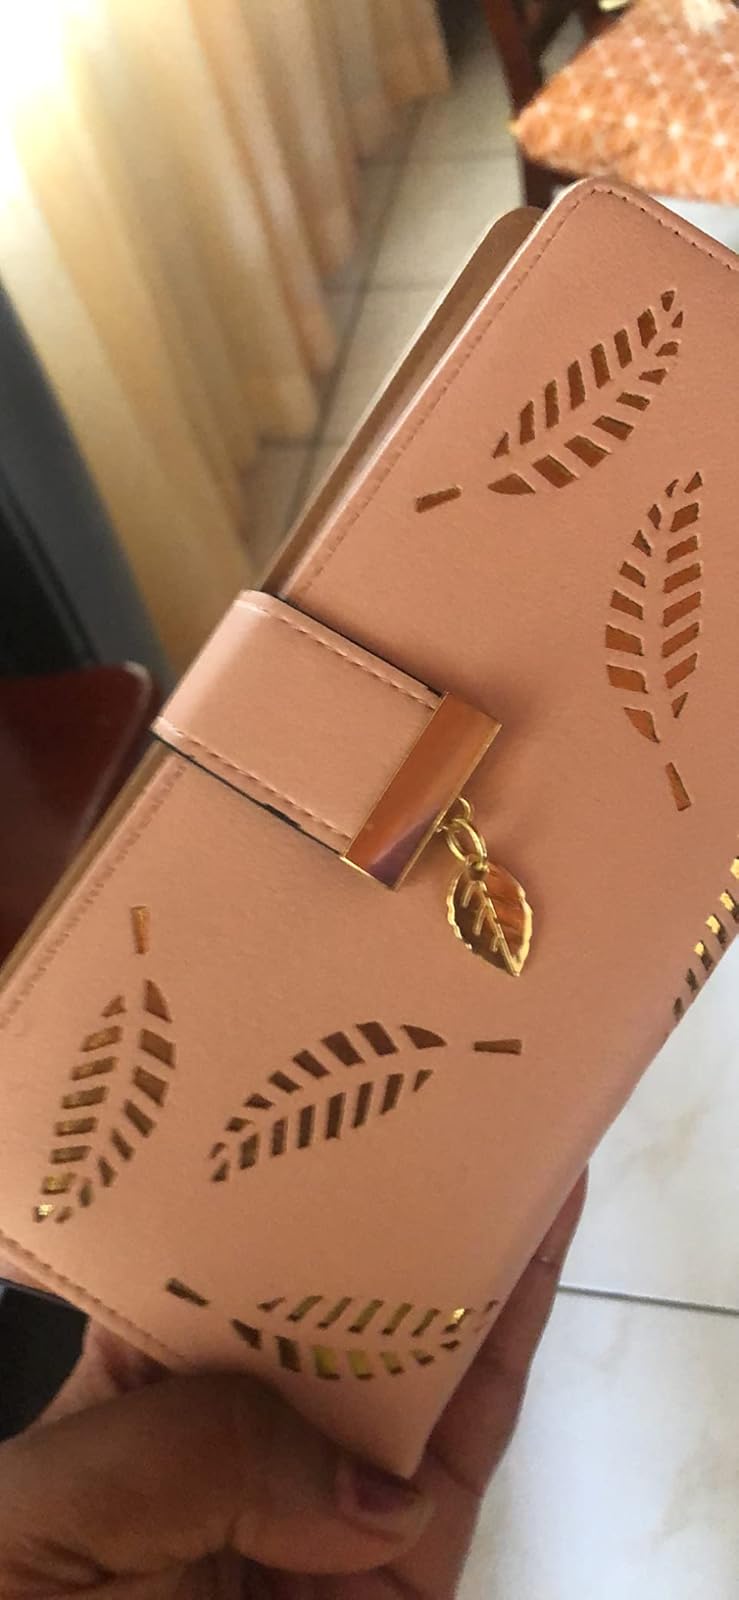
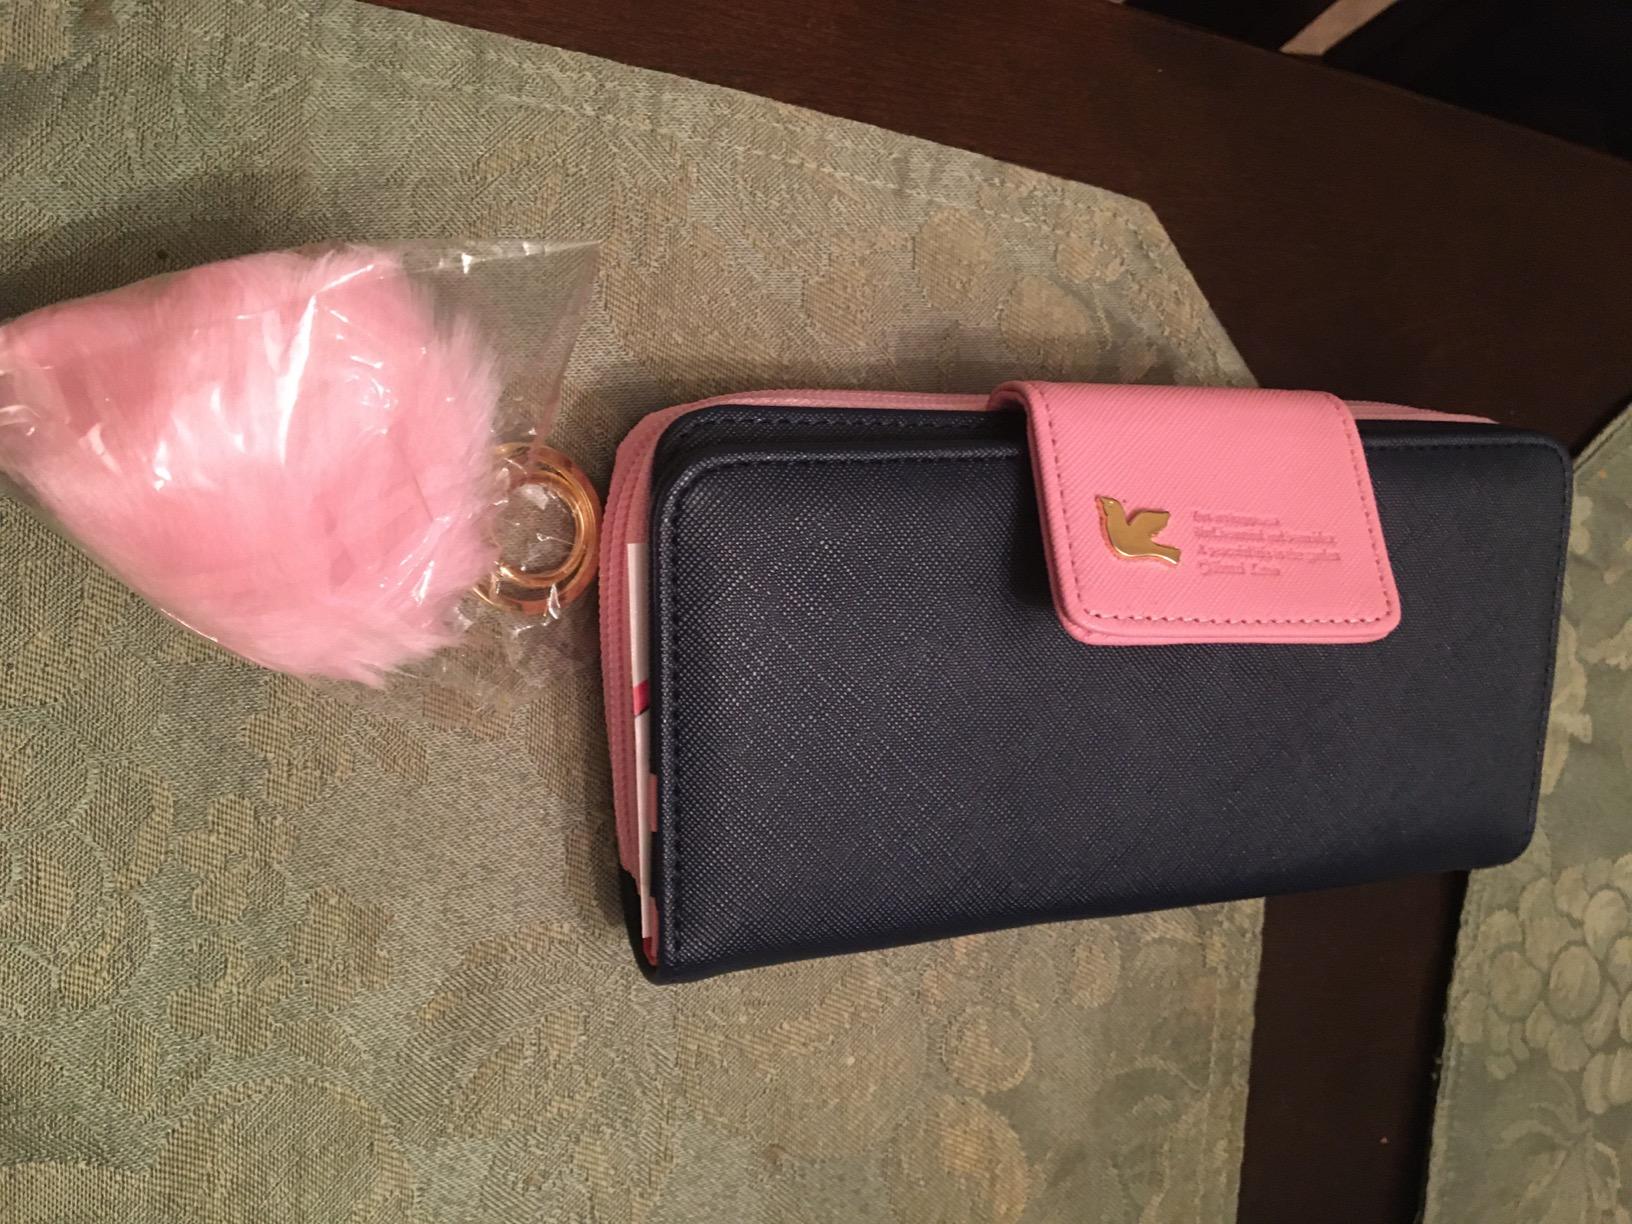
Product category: accessories_handbag
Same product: no